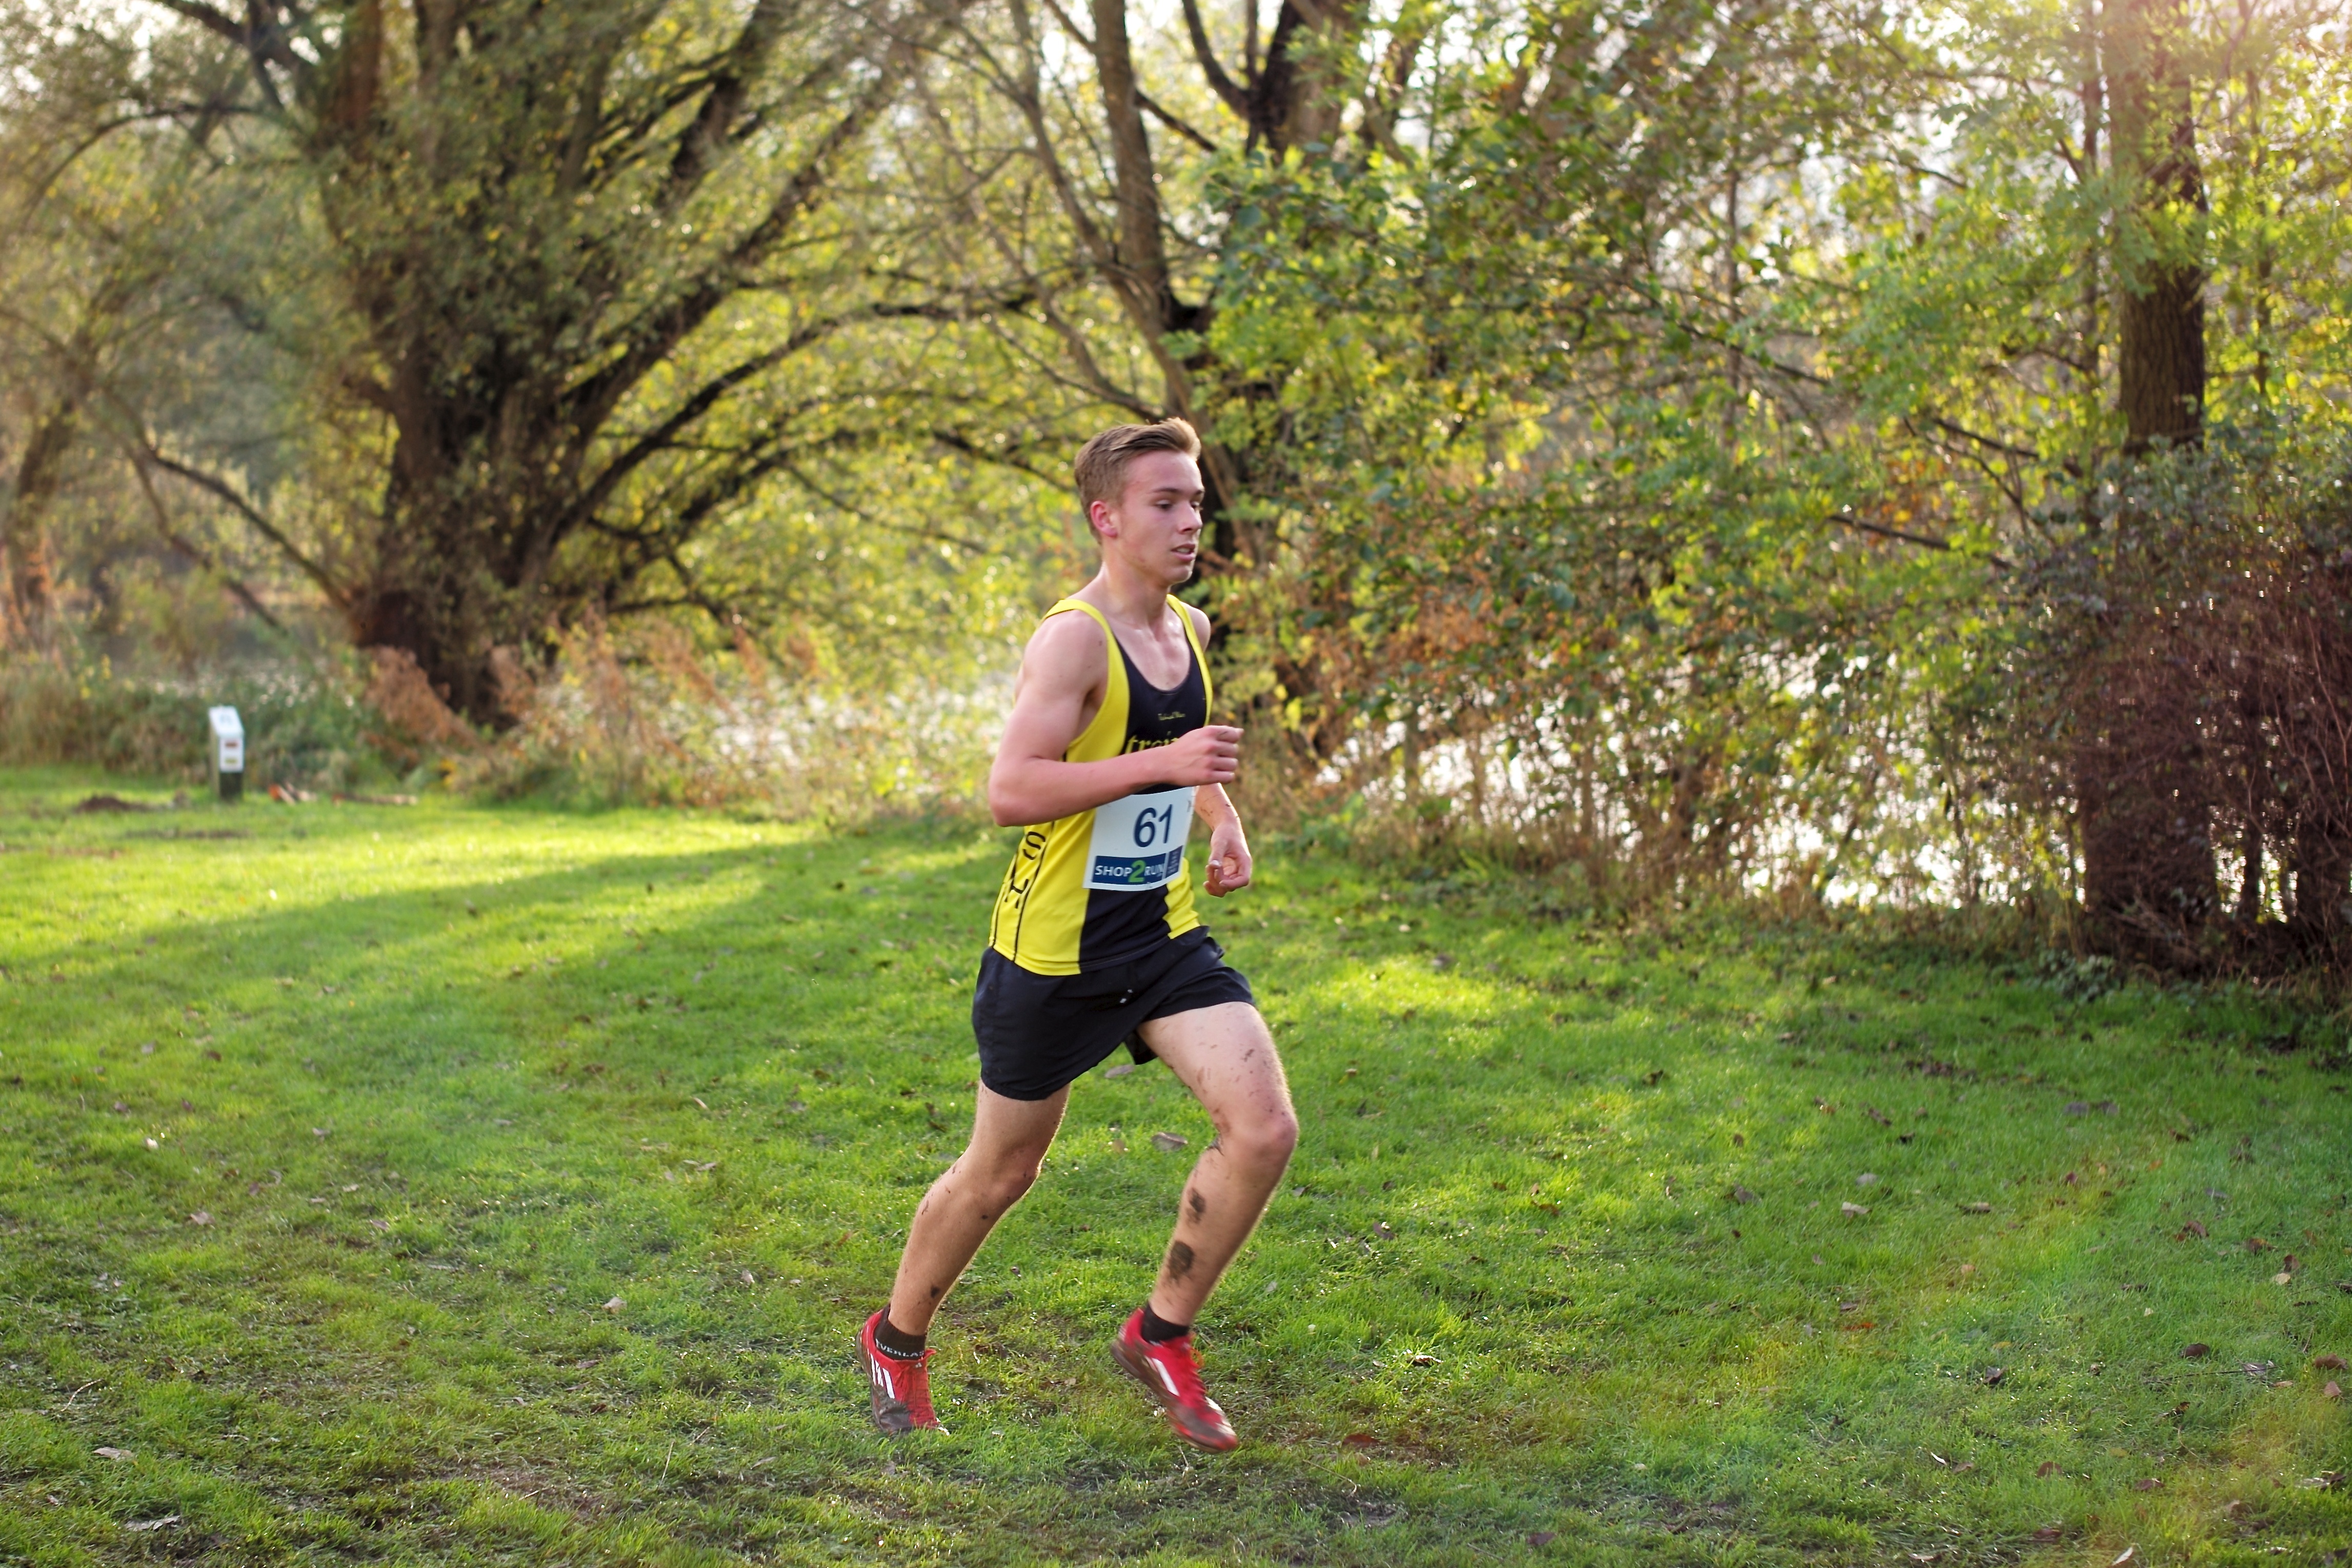
person, trail, running, recreation, jogging, race, sports, endurance, athletics, physical exercise, outdoor recreation, human action, endurance sports, ultramarathon, duathlon, cross country running